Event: Nepal Earthquake
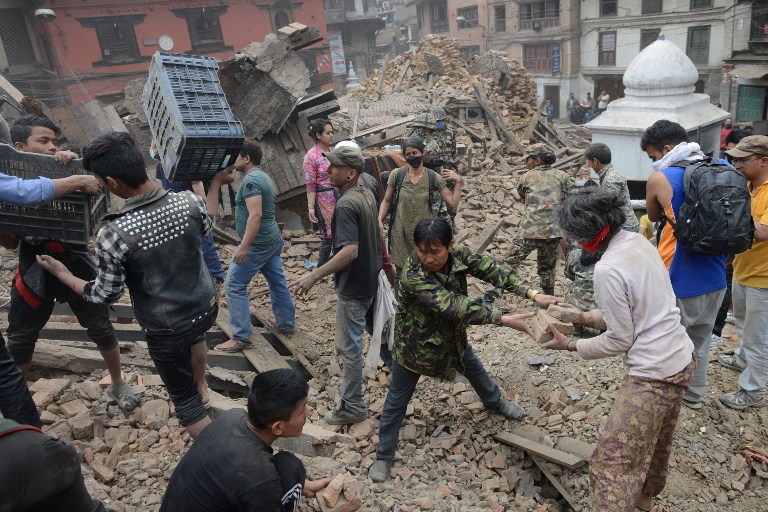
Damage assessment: damage